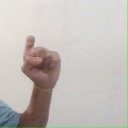
अक्षर: इ